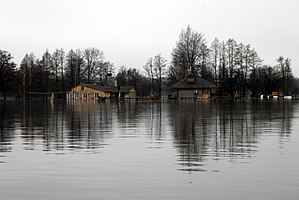
Soomaa Nationalpark / Oversvømmelser
Sæsonmæssigt oversvømmet gård.
Soomaa Nationalpark er en nationalpark i det sydvestlige Estland. Soomaa lev oprettet i 1993 og har et areal på 390 km². Soomaa har siden 1989 været et vigtigt fugleområde og siden 1997 et Ramsarområde med beskyttede vådområder og et Natura 2000- område siden 2004.